William Pynchon

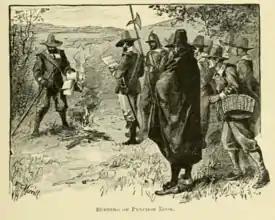
19th-century portrayal of the burning of Pynchon's banned book on the Boston Common after it was deemed blasphemous by the Massachusetts Bay Colony

Earlier settlers of the Connecticut River Valley — who then resided in the three Connecticut settlements at Wethersfield, Hartford and Windsor — had been primarily religious-minded and did not judge land for settlement in the shrewd terms that Pynchon did. Perhaps most strategically of all, Pynchon's settlement was located equidistant to the New World's (then) two most important ports, Boston and Albany, with Native roads already cleared to both places. Springfield could not have been better situated — and currently, as Springfield is the Connecticut River Valley's most populous city, history seems to have vindicated Pynchon's original assessment of the land.